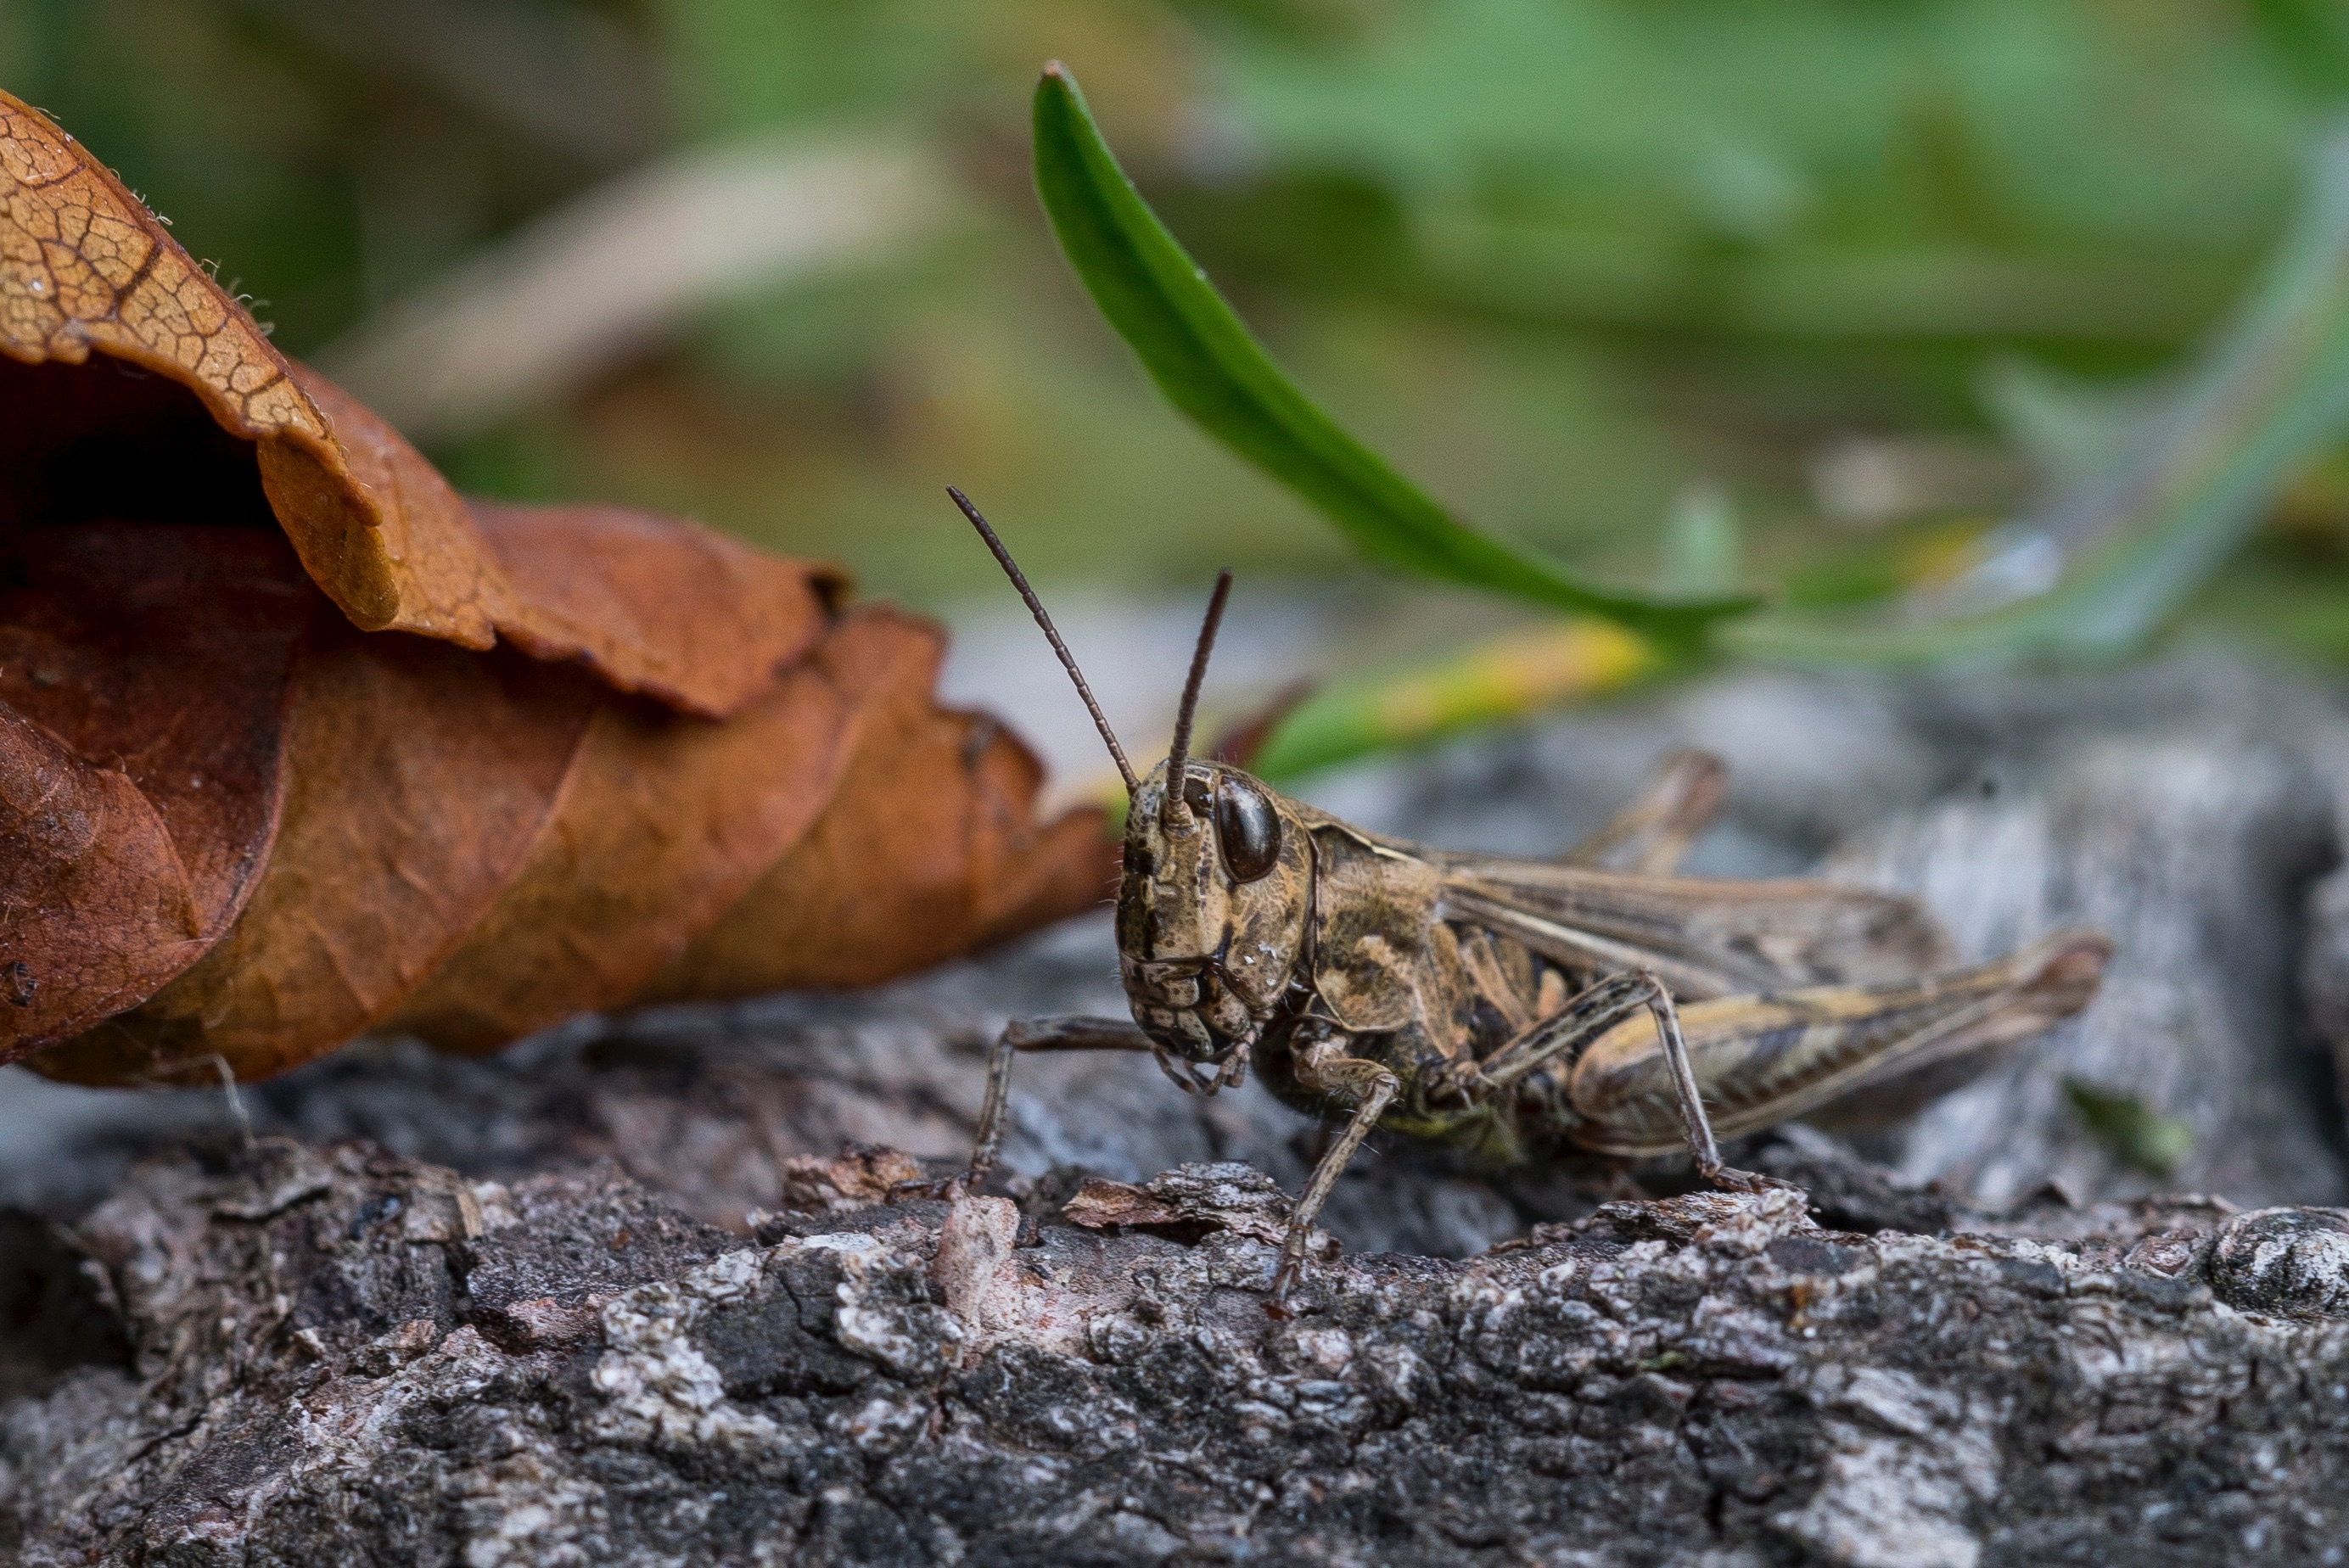
nature, photography, leaf, wildlife, insect, moth, fauna, invertebrate, close up, grasshopper, macro photography, arthropod, moths and butterflies, cricket like insect